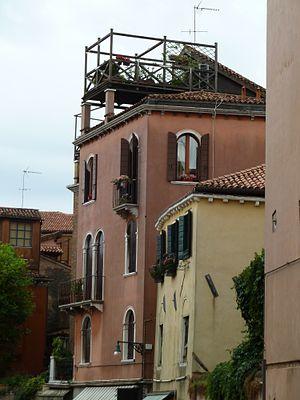
Roof terraces in Venice
Saint Sébastien est une peinture à l'huile sur panneau transposée sur toile d'Antonello de Messine, réalisée vers 1478 et conservée à la Gemäldegalerie Alte Meister de Dresde.